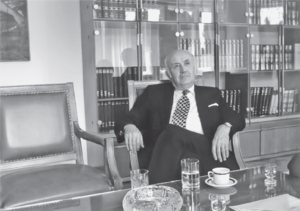
Miomir Dašić, né le 15 novembre 1930 à Berane, Monténégro, est un historien monténégrin.